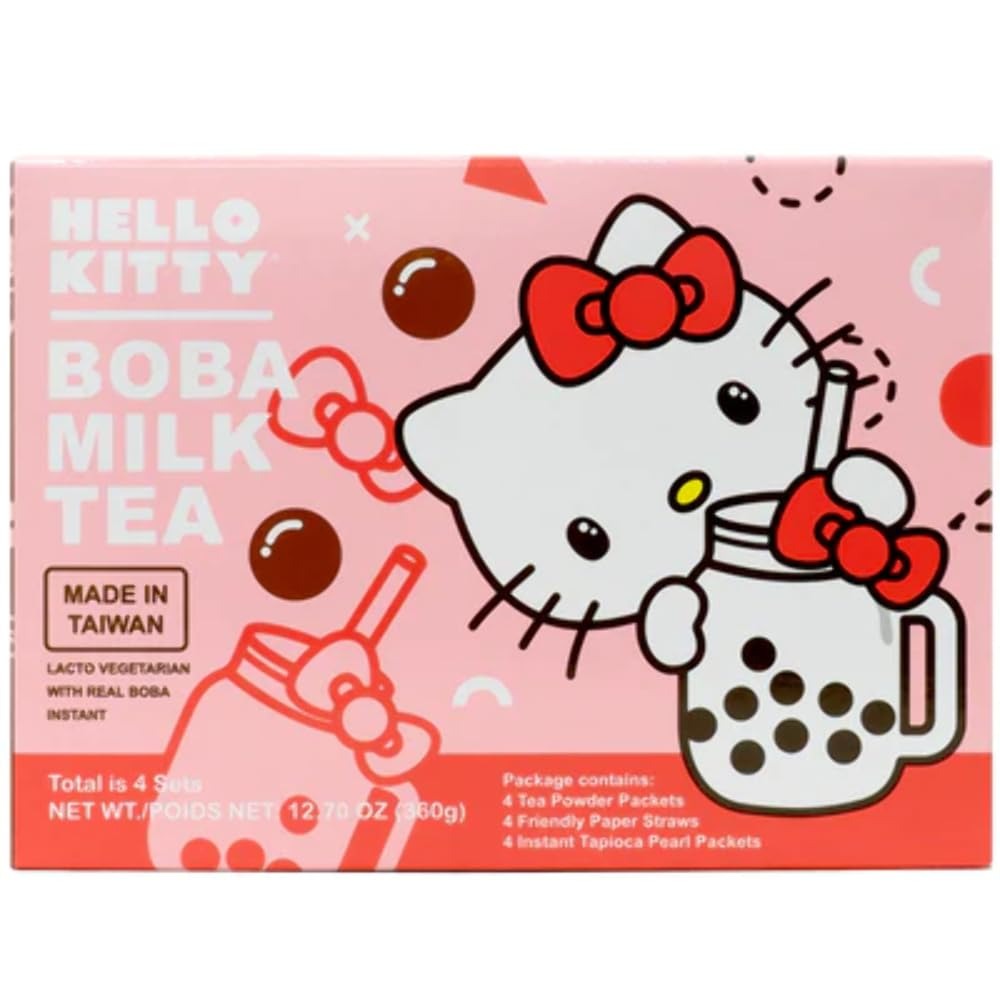
Item Name: Hello Kitty Boba Milk Tea Powder 4 Sets 360g
Value: 12.7
Unit: Ounce

Price: 19.99